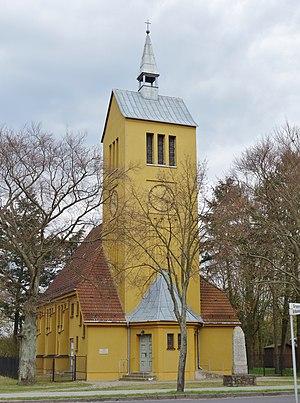
Vue occidentale de l'église de Sachsenhausen, ville de Oranienburg, arrondissement de Haute-Havel, état fédéral de Brandebourg, Allemagne This is a picture of the Brandenburger Baudenkmal (cultural heritage monument) with the ID 09165380 Object location52°